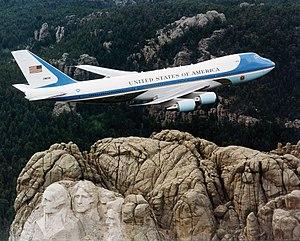
La liste des véhicules officiels du président des États-Unis énumère les véhicules officiels des chefs d'État américains.
Air Force One est l'indicatif d'appel de tout aéronef de l'United States Air Force dans lequel se trouve le président des États-Unis.
Ceci est la liste des aéronefs qui sont utilisés en 2013 dans les forces armées des États-Unis. La liste est d’abord découpée en fonction des branches de l’armée américaine puis en fonction du type d’appareil. Plusieurs interventions sur l'article n'ont pas tenu compte de la date.